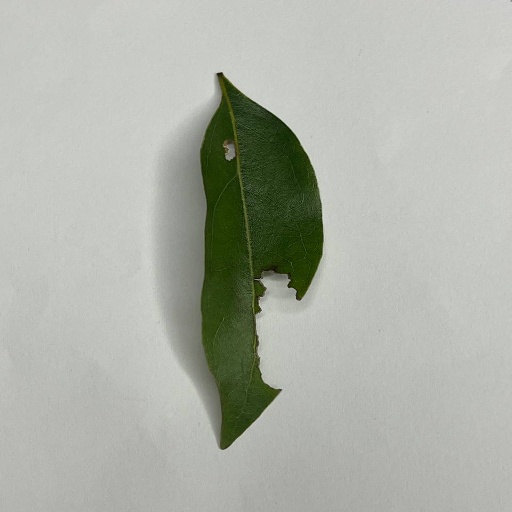
Species: Camphor
Leaf condition: Shot Hole